Wheathampstead

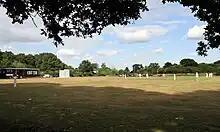
Cricket at Wheathampstead

Later, the village is recorded in the Domesday Book of 1086 under the name . It appears that a church existed at Wheathampstead before the Norman Conquest, as Wheathampstead was given by Edward the Confessor to Westminster Abbey, but it is very difficult to determine whether any portion of the present St Helen's Church is of Saxon work. The original structure was demolished in the reign of Henry III, the oldest portion of the present church, in the chancel, is assigned to the year 1280.